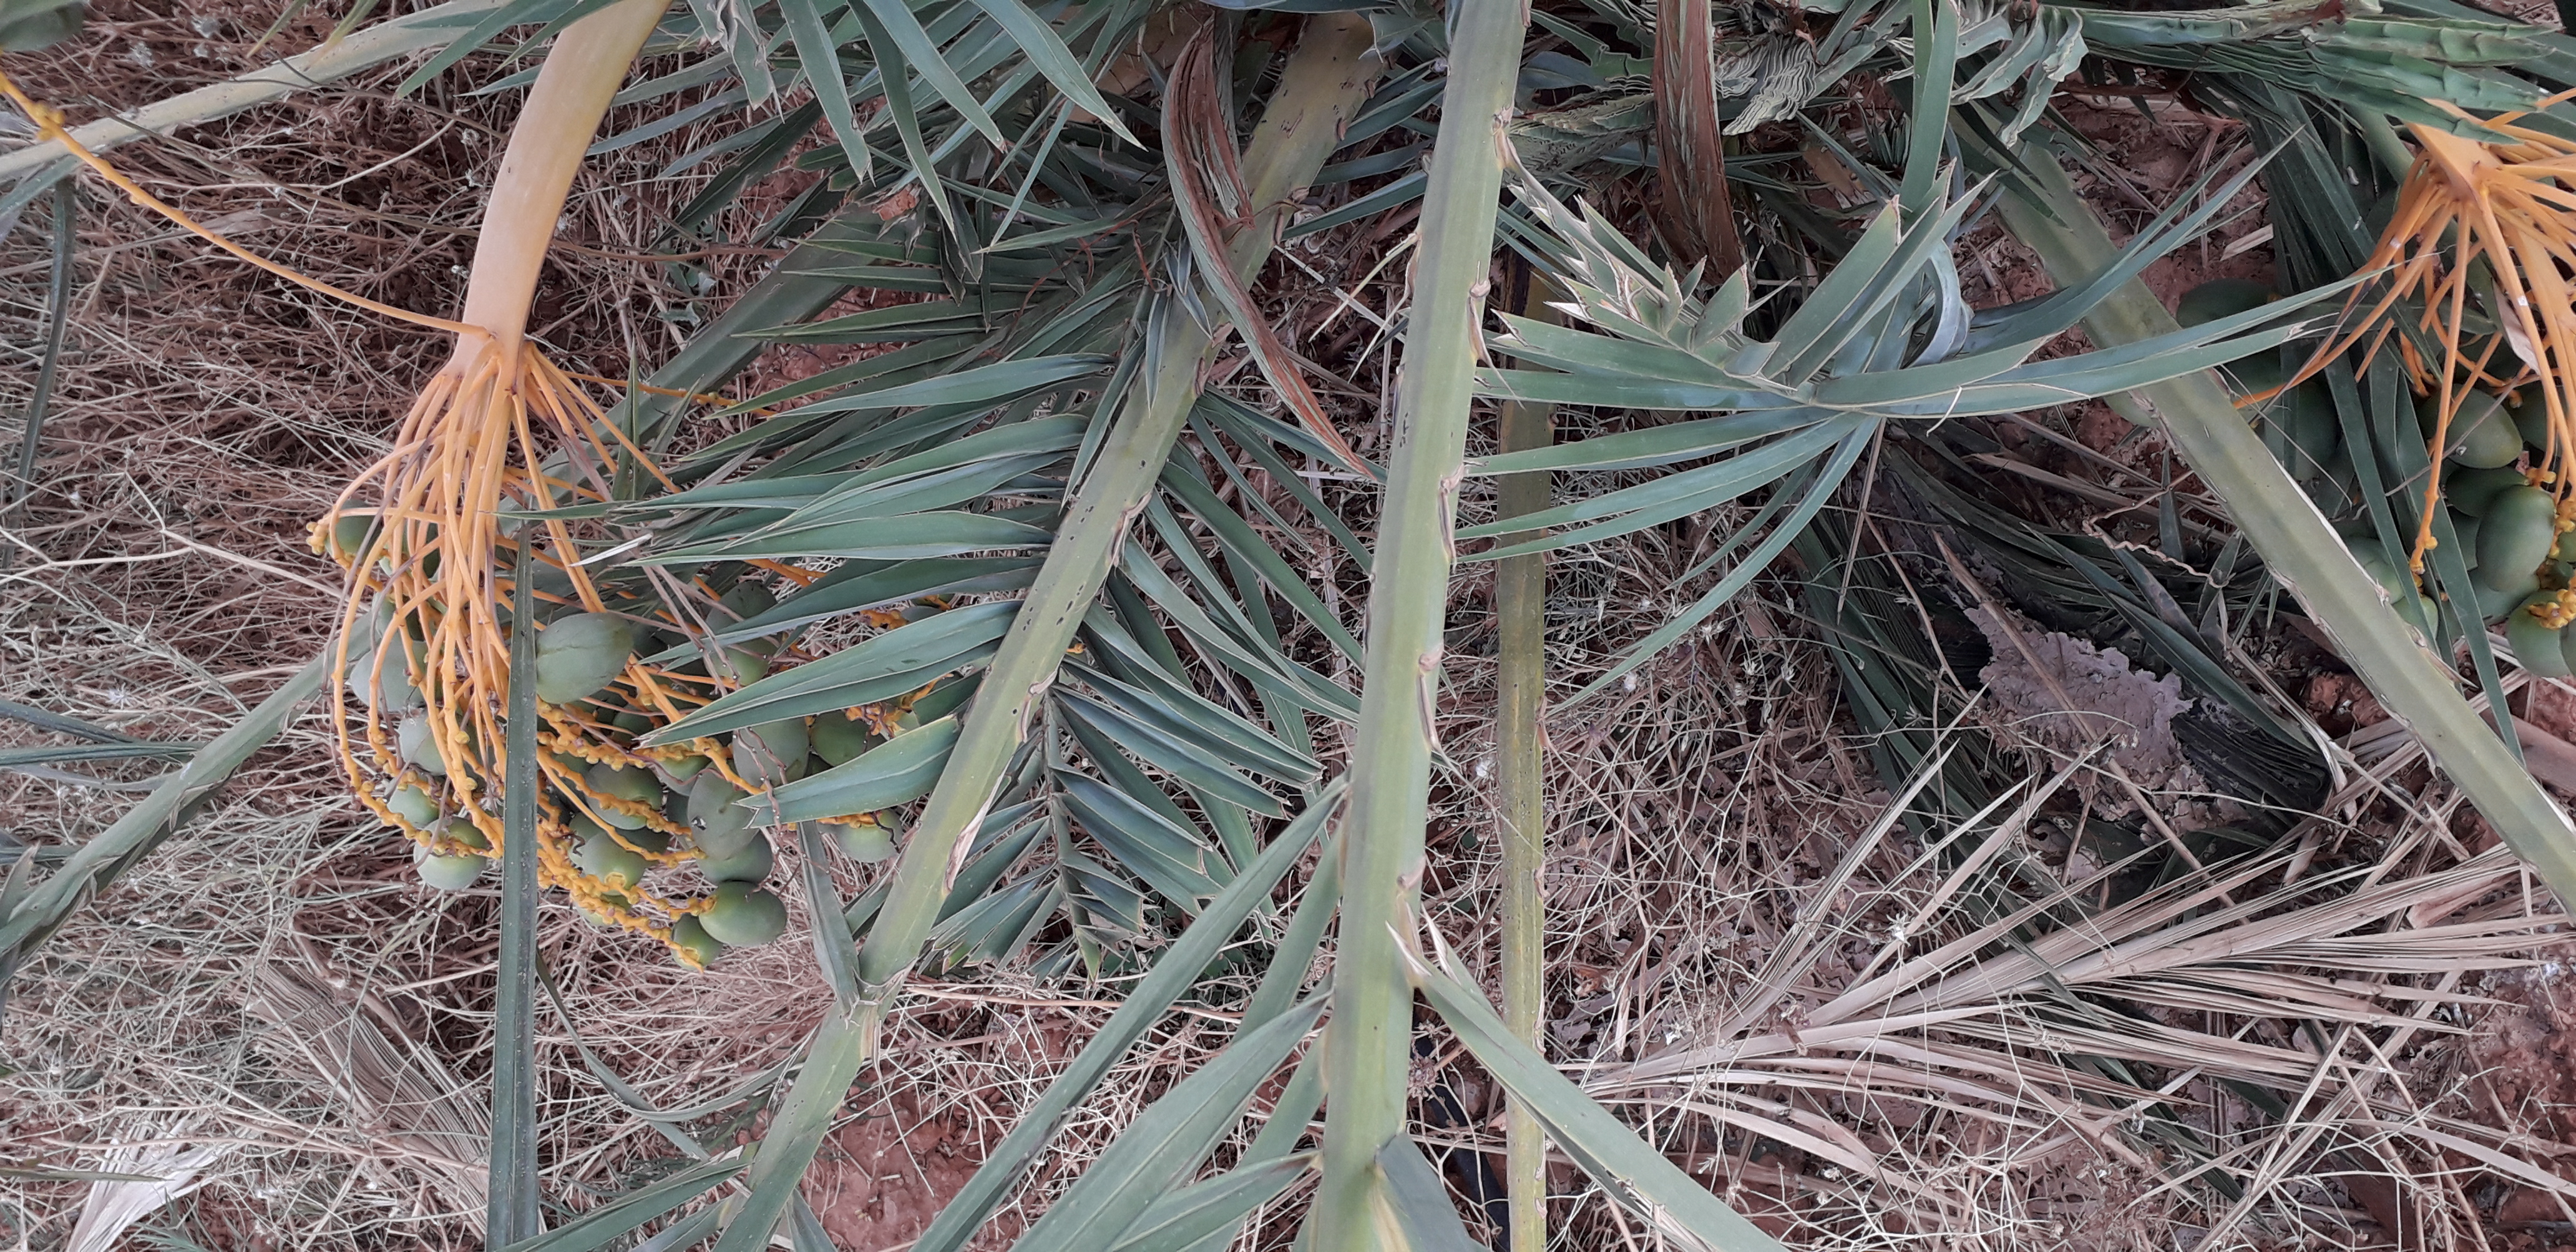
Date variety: Boumajhoul